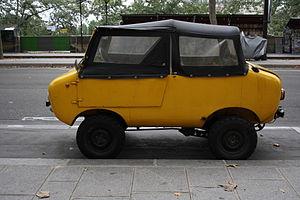
Voiture Ferves à Paris en France
La Ferves était une automobile italienne fabriquée de 1965 à 1970. Basée sur la Fiat, c’était une voiture multifonctions propulsée par un moteur de 499 cm³ et de deux cylindres avec quatre roues motrices et une vitesse maximum d’environ 72 km/h.